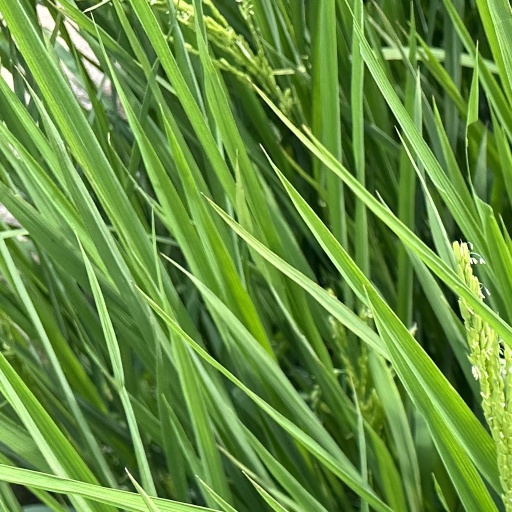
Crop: rice